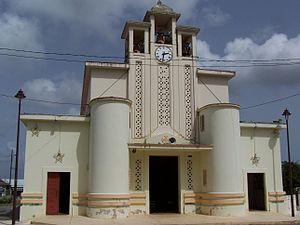
Baie-Mahault est une commune française, située dans le département de la Guadeloupe. Baie-Mahault est la deuxième ville la plus peuplée de la Guadeloupe après Les Abymes. La zone industrielle et commerciale de Jarry-Moudong située sur le territoire de Baie-Mahault est considérée comme le poumon économique de la Guadeloupe avec 3 500 entreprises et près de 15 000 emplois. Ses habitants sont appelés les Baie-Mahaultiens.
Cet article recense les monuments historiques de la Guadeloupe, en France.
Cet article recense les immeubles protégés au titre des monuments historiques en 2017, en France.
L'église Saint-Jean-Baptiste est une église catholique située rue du Maréchal-Foch à Baie-Mahault en Guadeloupe.